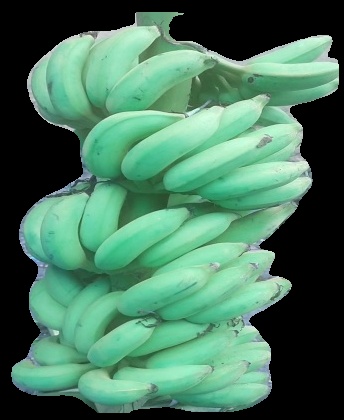
Variety: elakki-bale
Grade: grade2